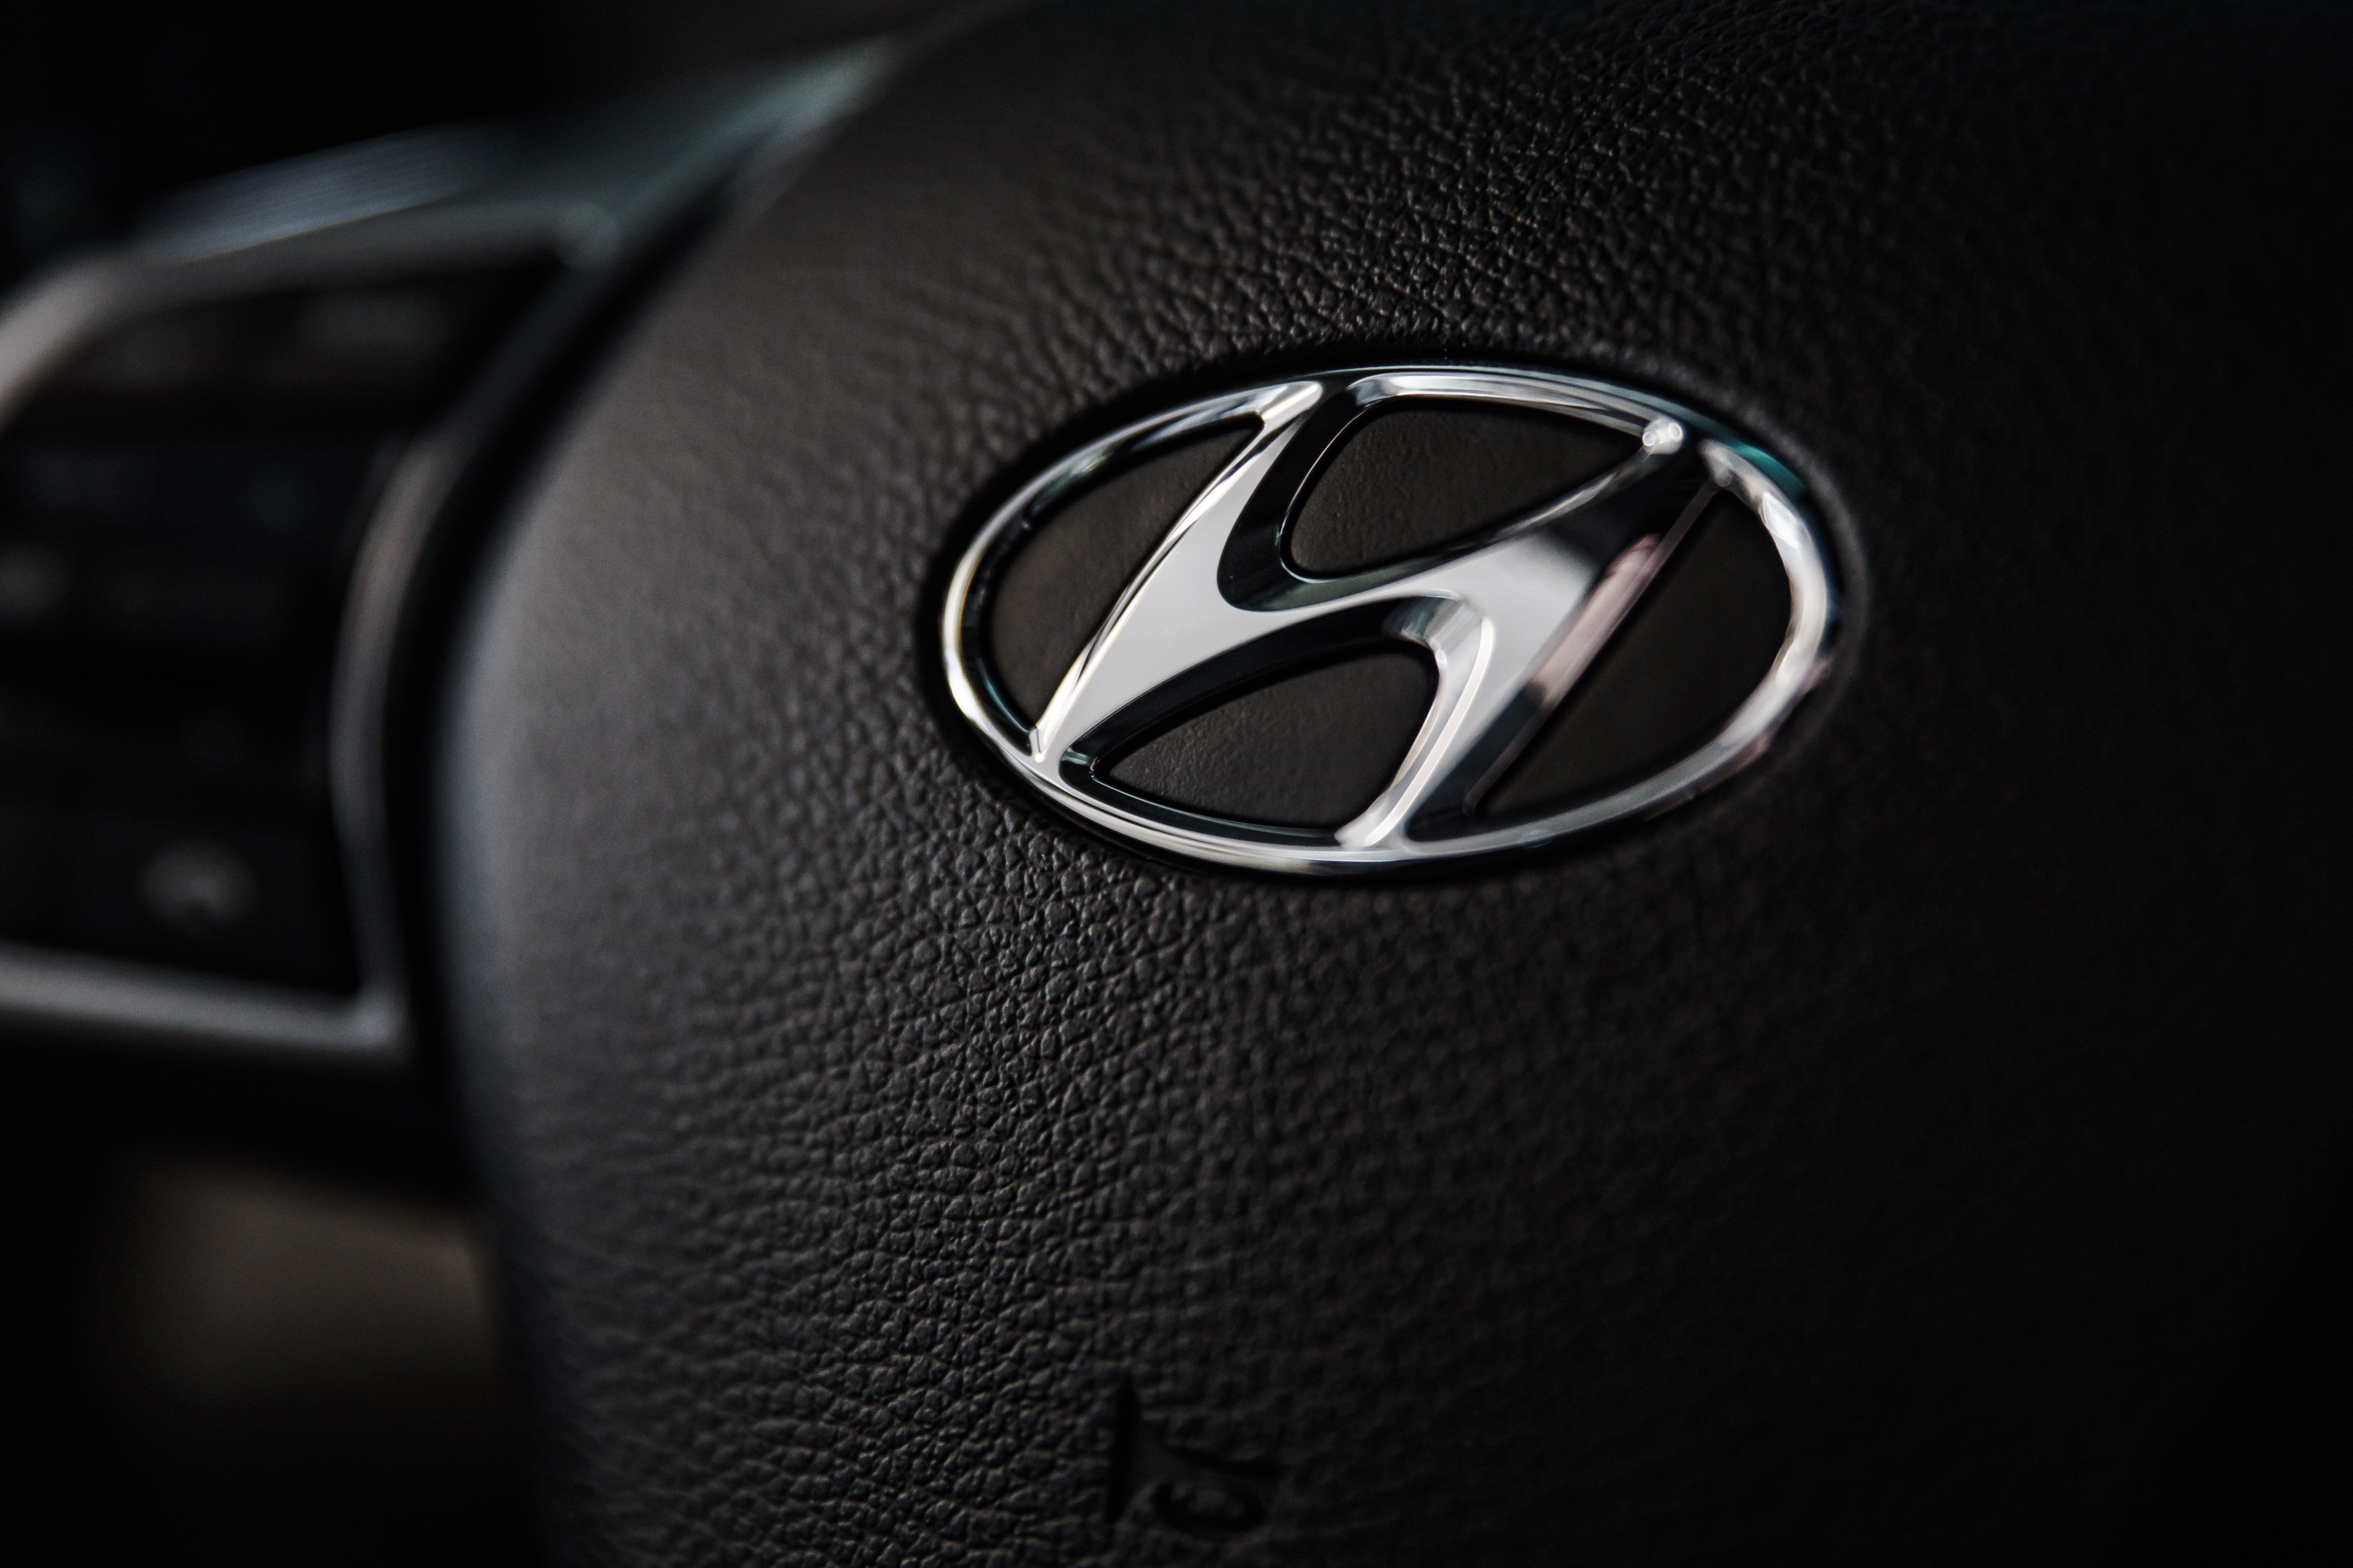
vehicle, car, automotive design, steering wheel, logo, steering part, lexus, emblem, hyundai